Imperialism

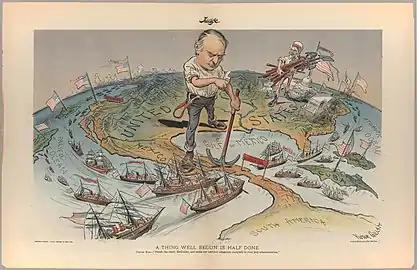
This cartoon reflects the view of Judge magazine regarding America's imperial ambitions following McKinley's quick victory in the Spanish–American War of 1898.

European expansion greatly accelerated in the 19th century. To obtain raw materials, Europe expanded imports from other countries and from the colonies. European industrialists sought raw materials such as dyes, cotton, vegetable oils, and metal ores from overseas. Concurrently, industrialization was quickly making Europe the centre of manufacturing and economic growth, driving resource needs.